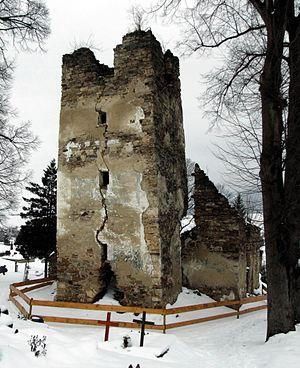
Stránske est une commune de la région de Žilina, en Slovaquie.